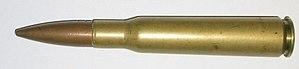
La cartouche de 12,7 × 99 mm OTAN est une munition de mitrailleuse lourde et de fusil de précision utilisée par les forces de l'OTAN.